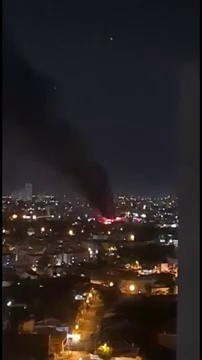
Fire: yes
Smoke: yes